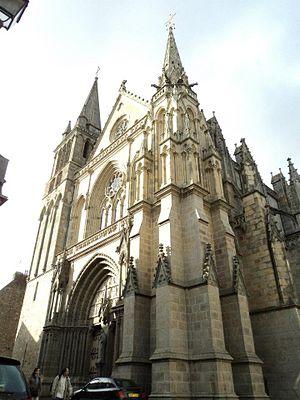
Façade de la Cathédrale Basilique Saint-pierre de Vannes
Vannes /van/ est une commune française située dans l’ouest de la France sur la côte sud de la région Bretagne. La ville, située en Basse-Bretagne, est la préfecture du département du Morbihan, et le siège d'une agglomération de 135 882 habitants. Centre économique et destination touristique à la tête d’une aire urbaine de 157 007 habitants au 1ᵉʳ janvier 2016, et d'une population municipale de 53 218 habitants au 1ᵉʳ janvier 2016, Vannes est la 4ᵉ agglomération de la région Bretagne en nombre d'habitants, et le 3ᵉ pôle universitaire de Bretagne.
La liste des églises du Morbihan recense de manière exhaustive les églises situées dans le département français du Morbihan. Il est fait état des diverses protections dont elles peuvent bénéficier, et notamment les inscriptions et classements au titre des monuments historiques.